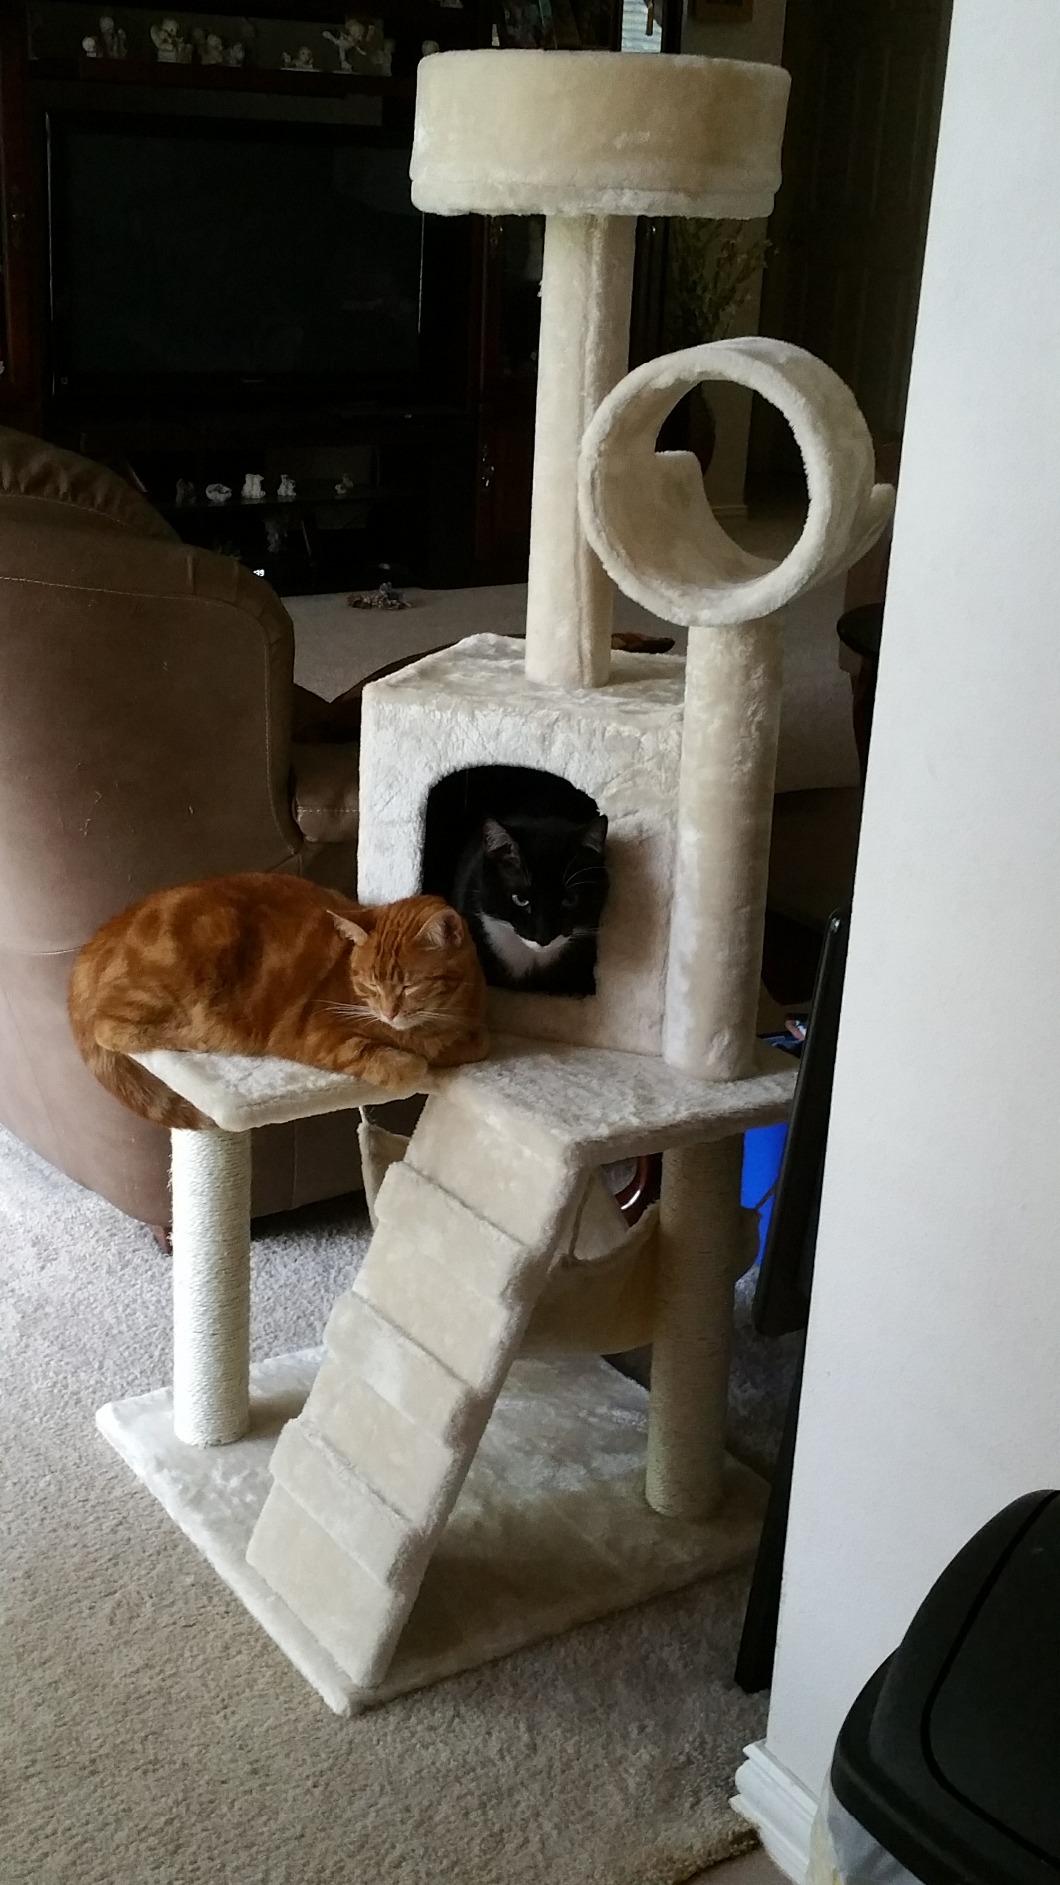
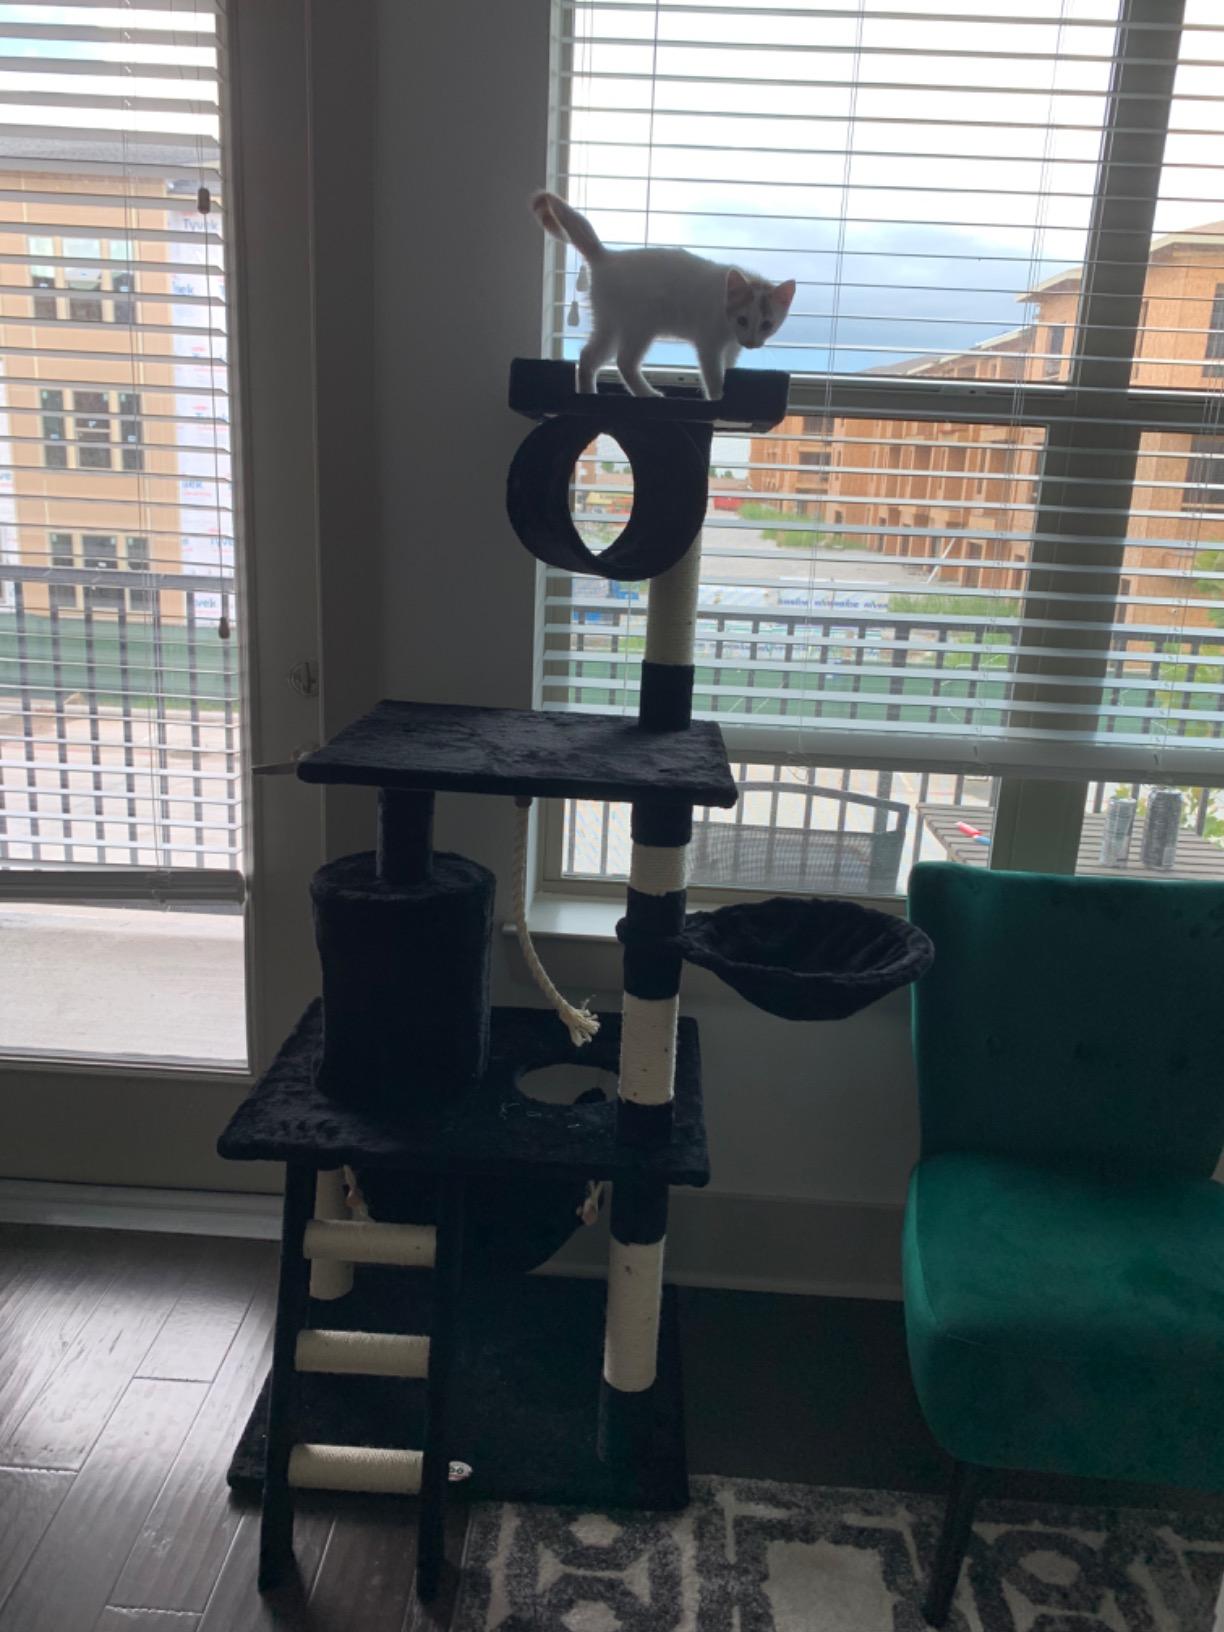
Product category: items_cat tree
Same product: no